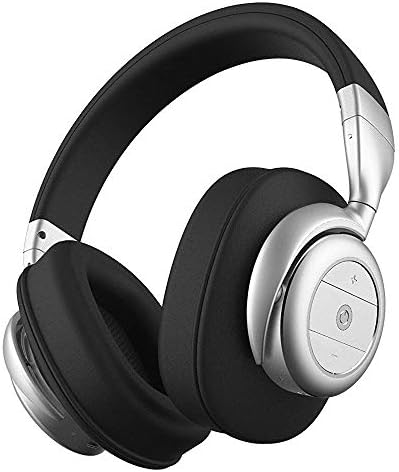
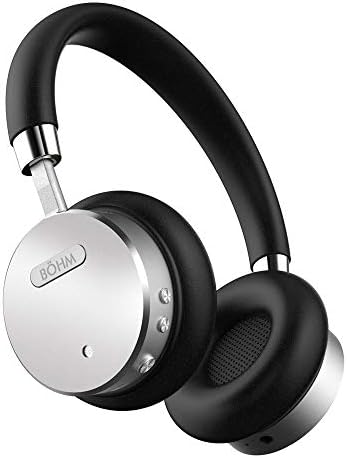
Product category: headphones
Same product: no